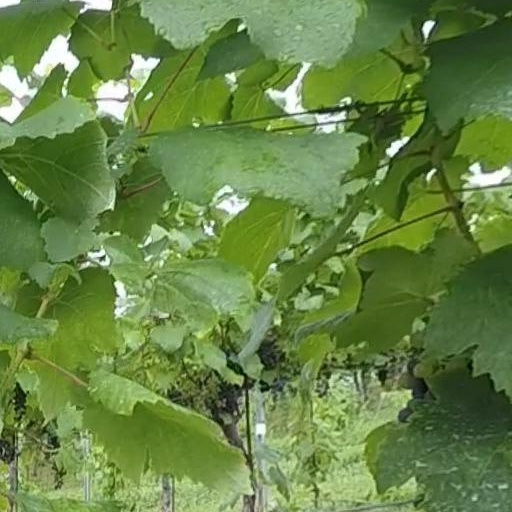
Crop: grape